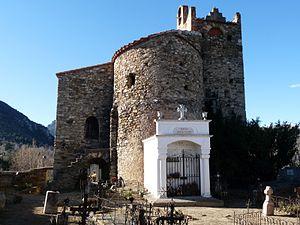
Eglise de Sirach, Ria-Sirach, Pyrénées-Orientales, France